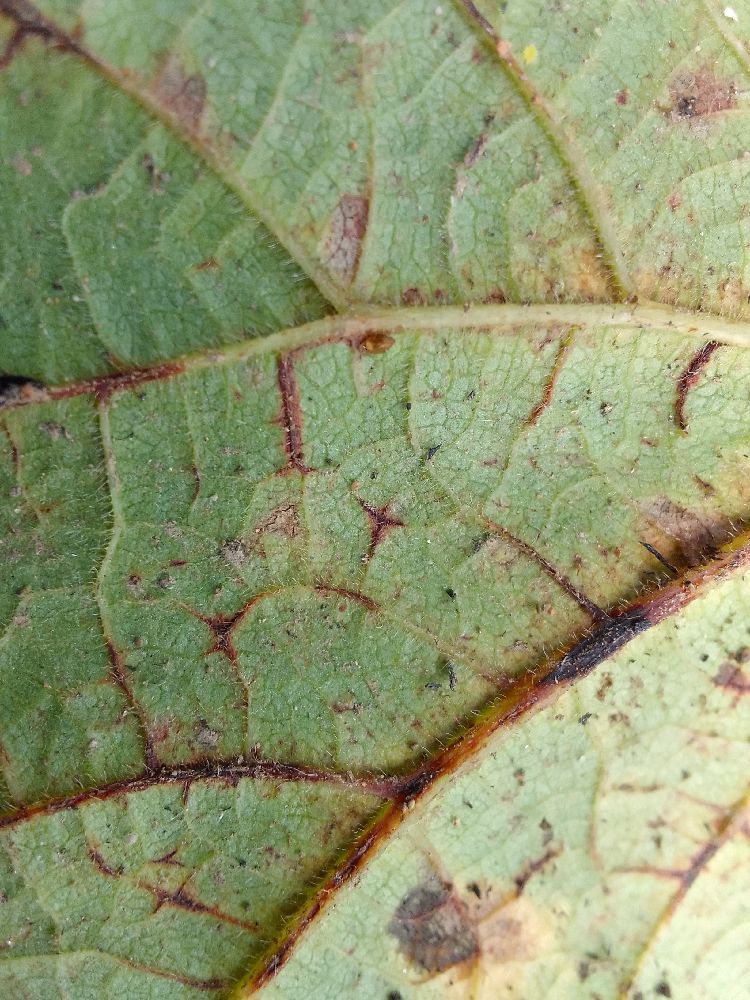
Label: anthracnose